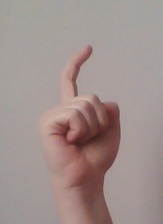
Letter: ra